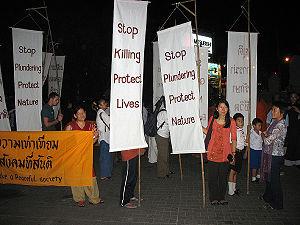
Le Réseau international des bouddhistes engagés est une association de bouddhistes fondée en février 1989 en Thaïlande lors de la conférence à Chiang Mai réunissant les bouddhistes de onze pays, et organisée par Sulak Sivaraksa, Teruo Maruyama et d'autres réformateurs ainsi que des bouddhistes et non-bouddhistes engagés sur le plan social. Le Réseau s'est étendu pendant plusieurs années et a compté de plus en plus de membres – des personnes et des organisations – de plus de 30 pays d'Asie, d'Europe, des Amériques et d'Australie. De cette diversité s'est développée une compréhension du bouddhisme engagé qui s'est intégré avec tous les préceptes et la pratique du bouddhisme engagé dans l'action globale de notre société d'une manière la plus saine, la plus juste pour la paix dans le monde. Cet engagement à la communauté globale et donc mondiale. Basée sur les Vérités universelles de sagesse et de compassion pour guider toutes nos activités en toutes sociétés. Les secteurs de préoccupation de l'INEB sont multiples et centrés sur la paix, les droits de l'homme, des publications sur tous ces domaines, la tolérance dans la diversité et le dialogue sous toutes ces formes.